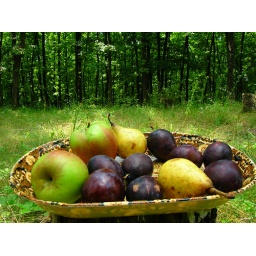
fruits in the forest